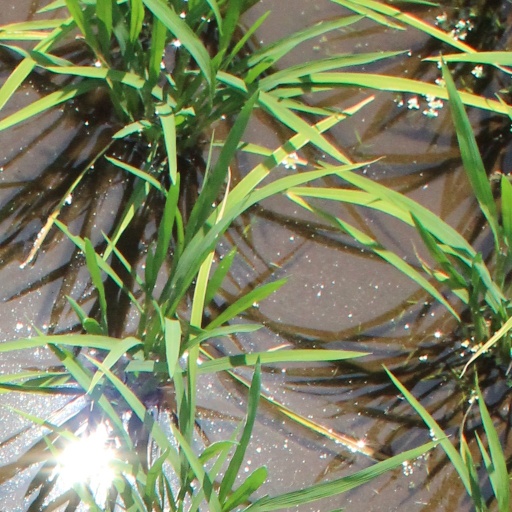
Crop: rice